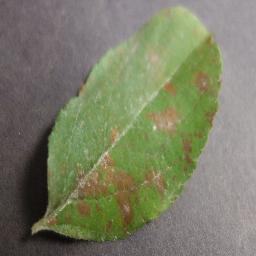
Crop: apple
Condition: cedar_rust